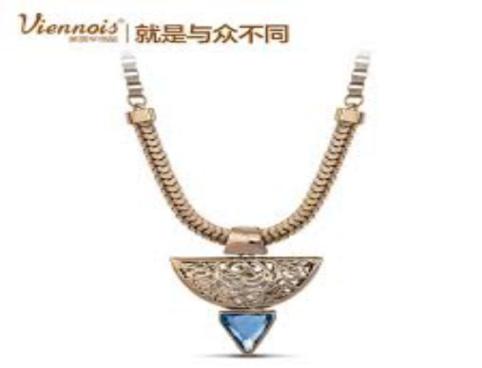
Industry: Clothes